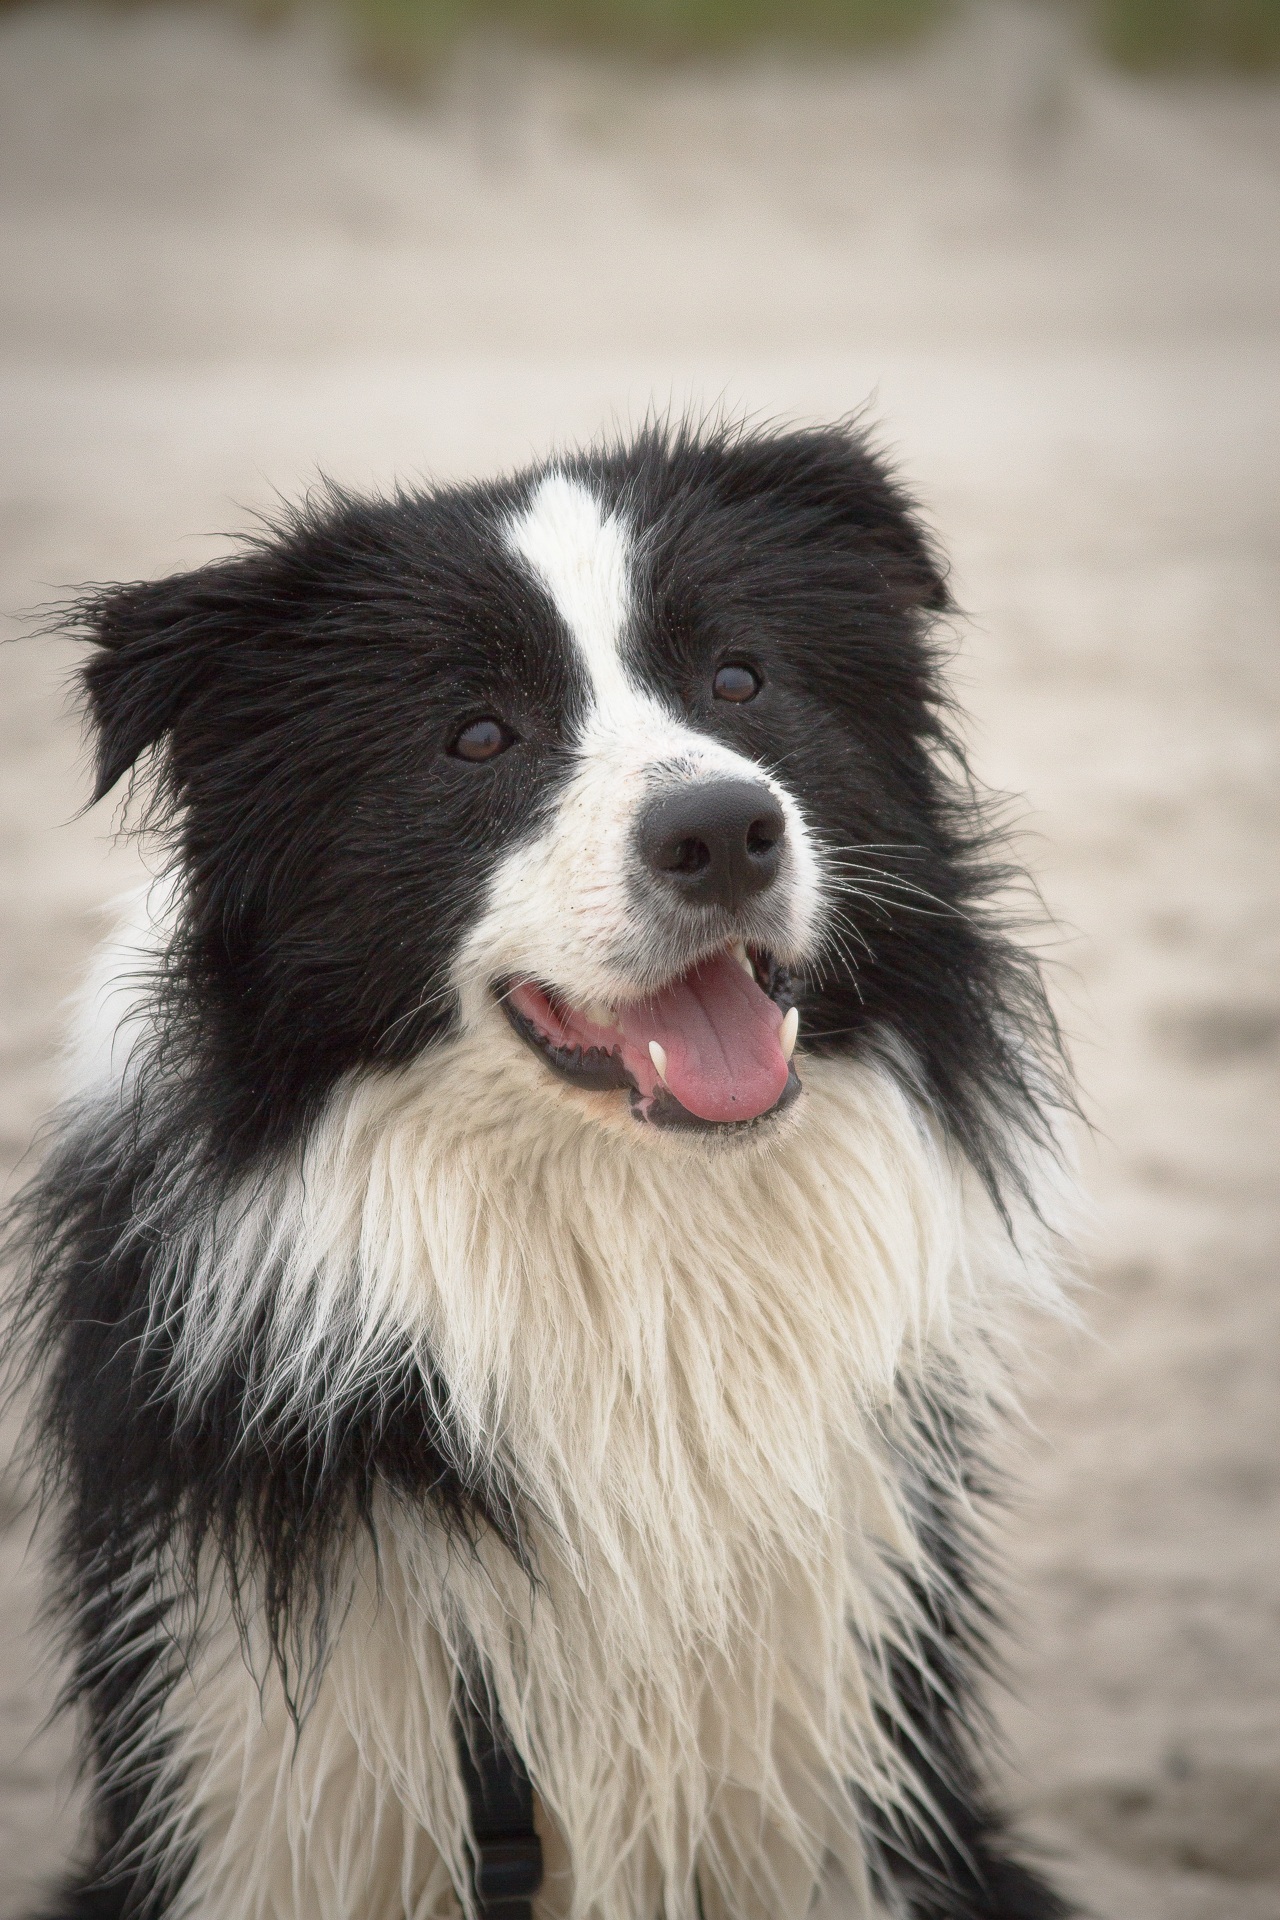
beach, black and white, sun, dog, summer, portrait, mammal, border collie, vertebrate, dog breed, british sheepdog, purebred dog, dog like mammal, carnivoran, dog breed group